Diana Krall

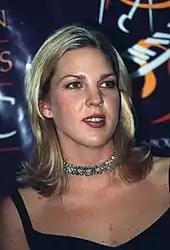
Krall in 1998

Krall recorded her first album, "Stepping Out", for Justin Time Records in 1992; the album was released in 1993. She was accompanied by bassist John Clayton and drummer Jeff Hamilton. It caught the attention of producer Tommy LiPuma, who produced her second album, "Only Trust Your Heart" (1995).